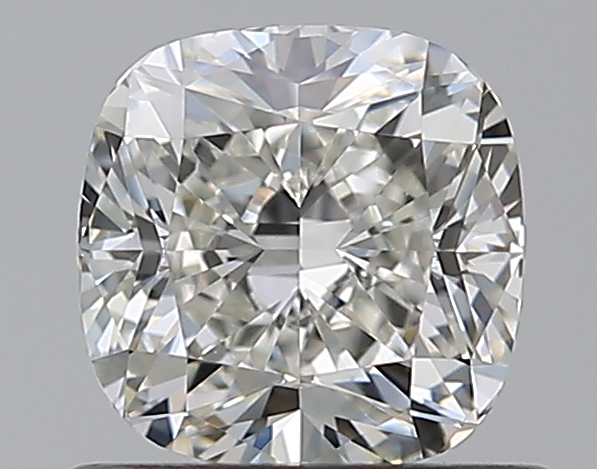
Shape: cushion
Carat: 0.71
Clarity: IF
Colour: I
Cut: EX
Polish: EX
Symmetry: VG
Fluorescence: N
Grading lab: GIA
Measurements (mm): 4.99 x 4.99 x 3.46